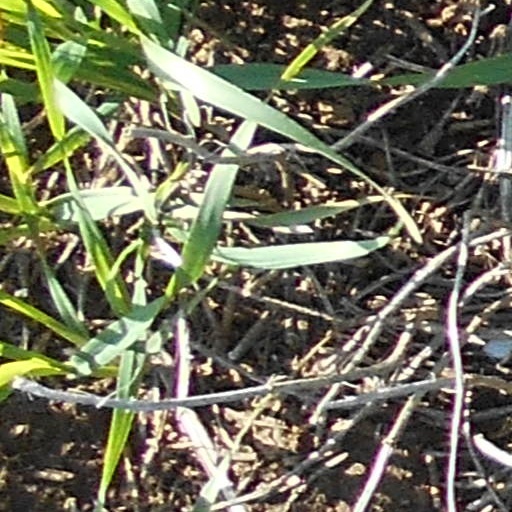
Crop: wheat